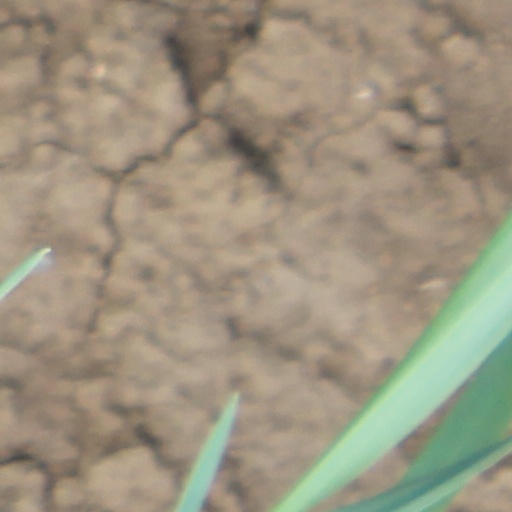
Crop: wheat